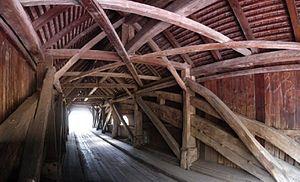
Plusieurs membres de la famille suisse Grubenmann ont été de célèbres charpentiers, maîtres d'œuvre et ingénieurs civils au XVIIIᵉ siècle, connus pour la construction de ponts en bois et d'églises.